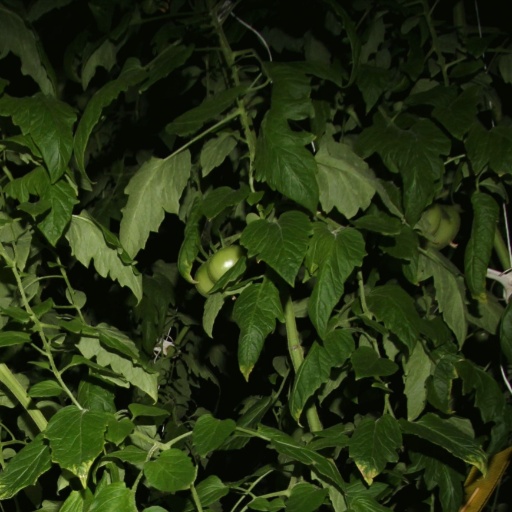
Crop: tomato